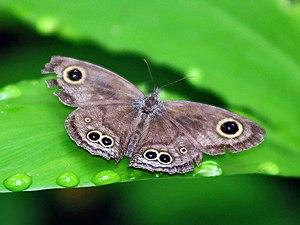
Ypthima baldus est une espèce d'insectes lépidoptères appartenant à la famille des Nymphalidae, à la sous-famille des Satyrinae et au genre Ypthima.